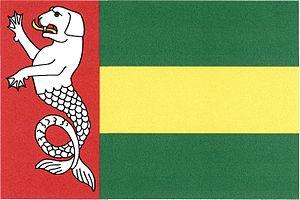
Bezděkov est une commune du district de Havlíčkův Brod, dans la région de Vysočina, en République tchèque. Sa population s'élevait à 247 habitants en 2019.